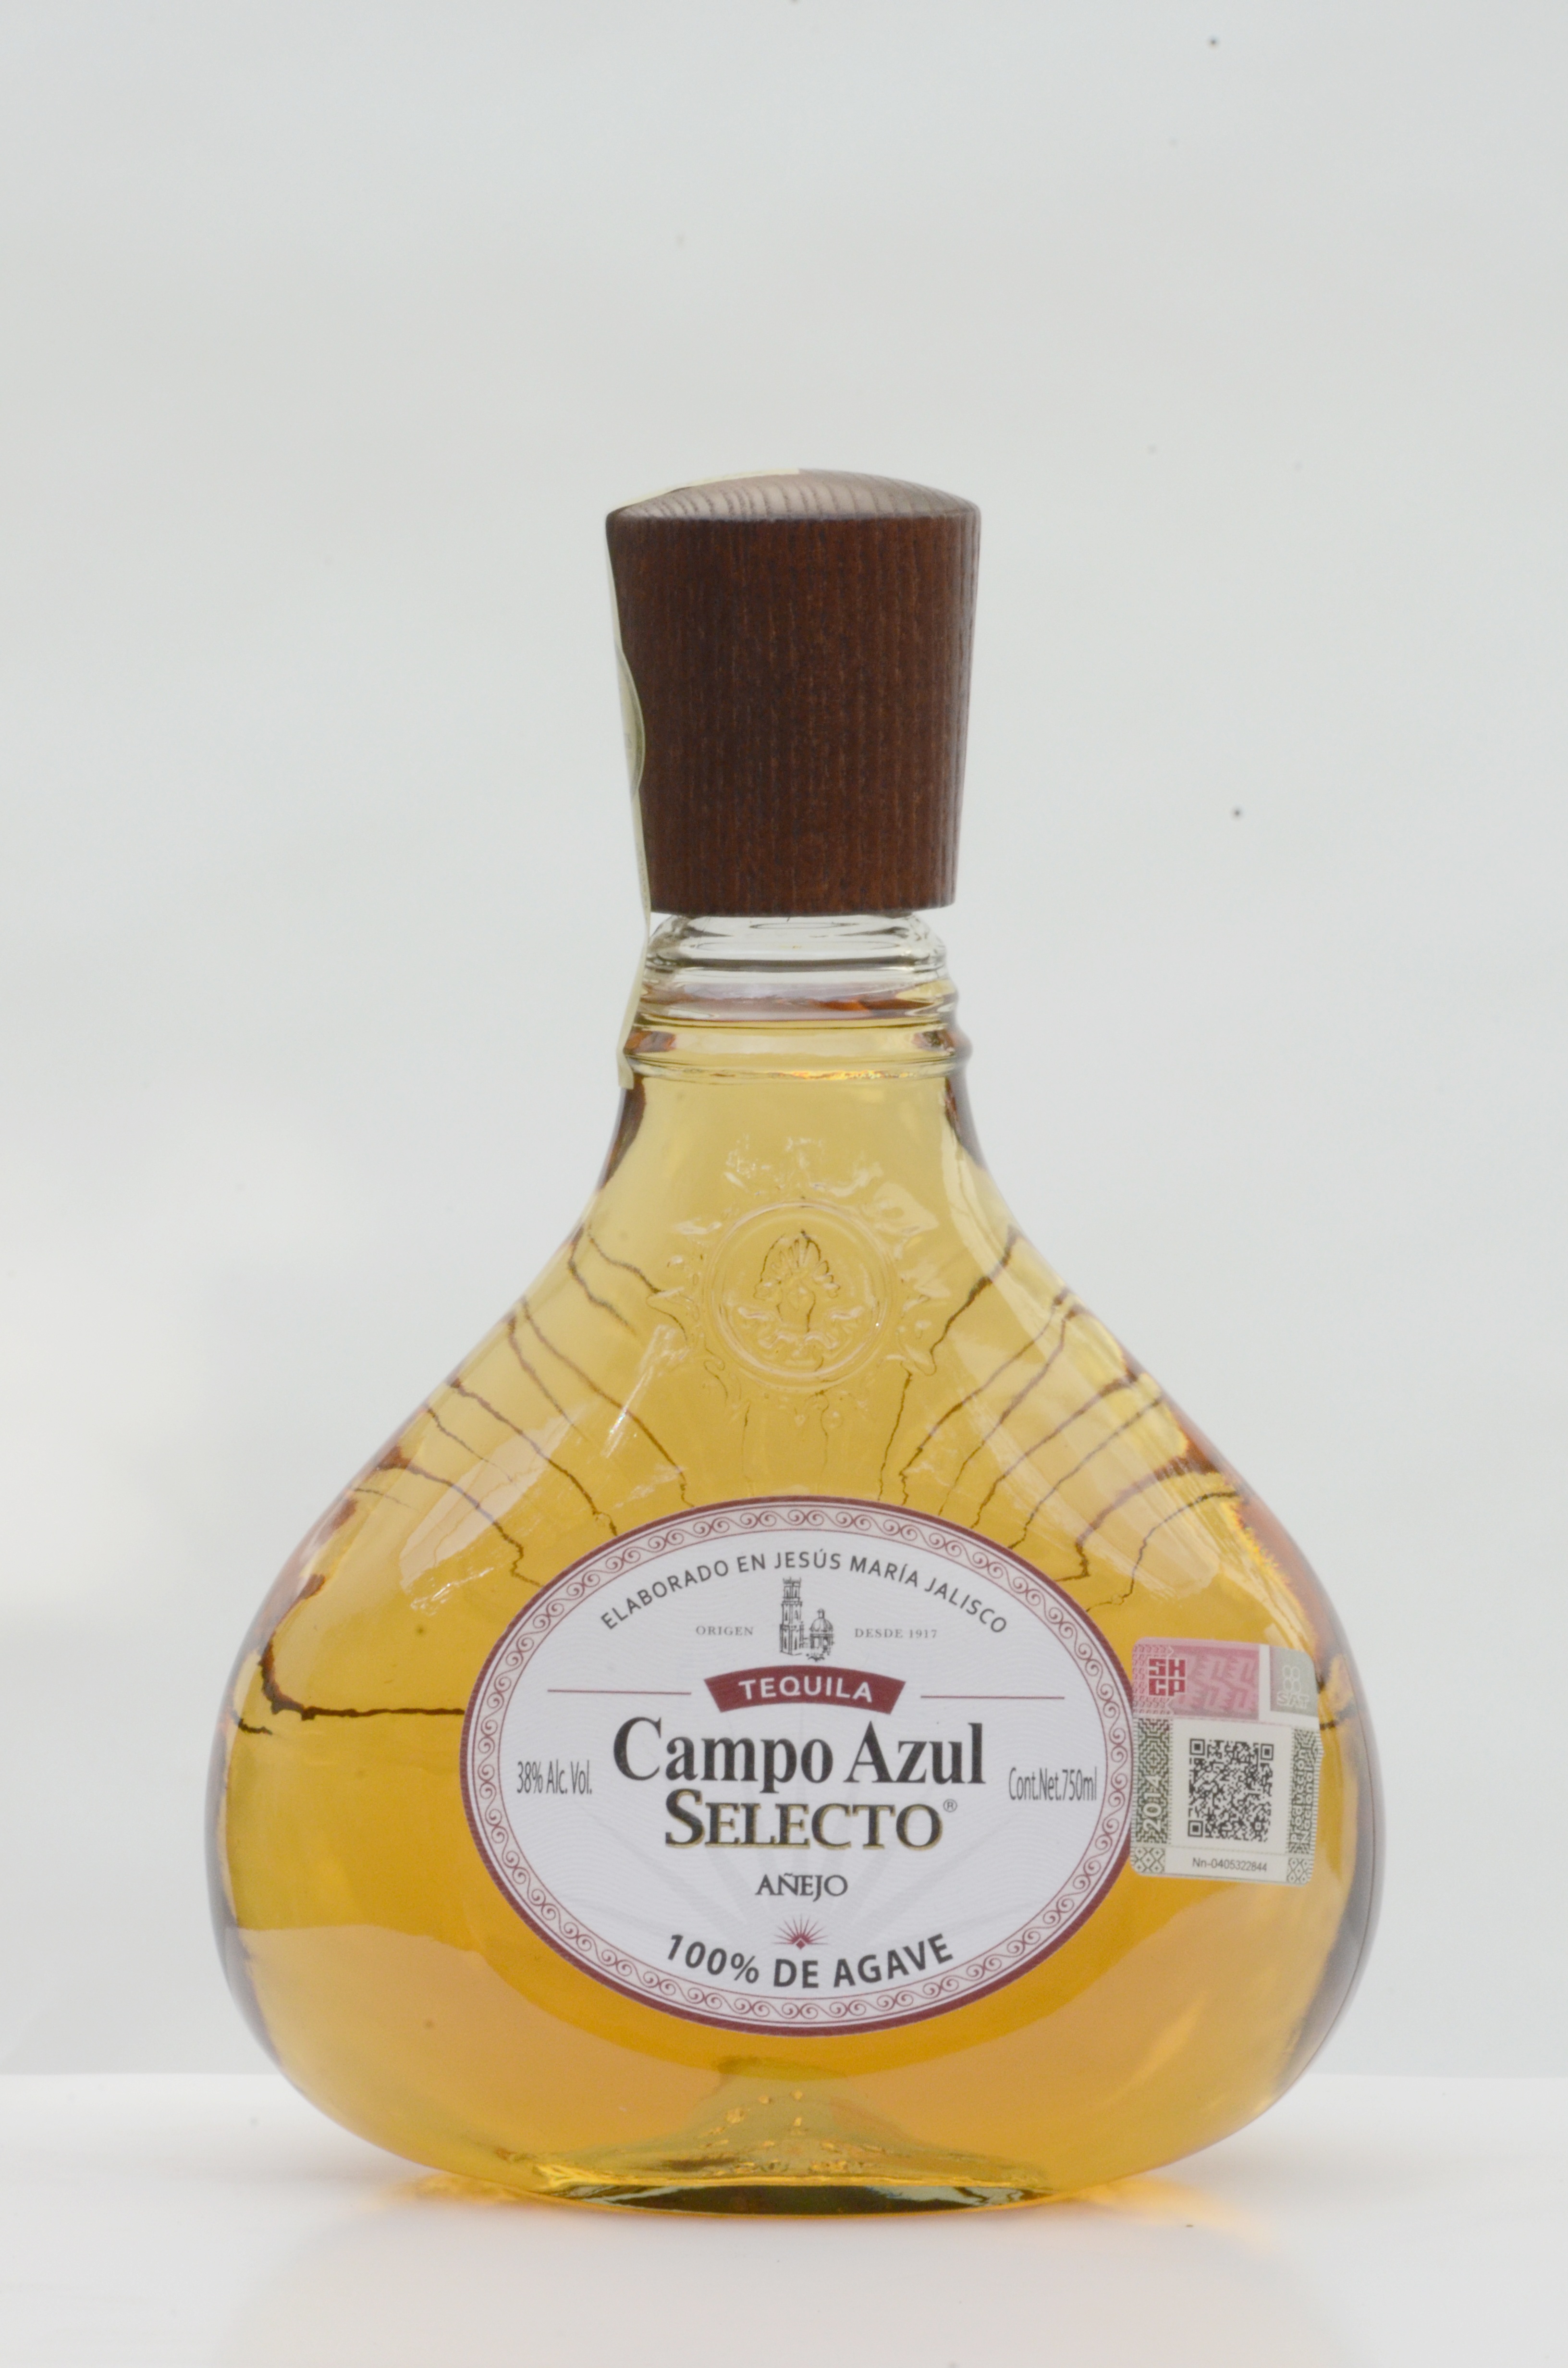
drink, bottle, alcohol, jalisco, whisky, liqueur, tequila, cognac, distilled beverage, maguey